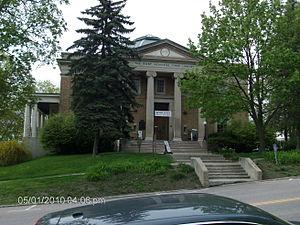
Vergennes est une ville située dans le comté d'Addison, dans l'État américain du Vermont. Sa population est de 2741 habitants. C'est la plus petite des neuf villes au Vermont.